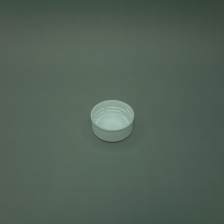
Color: white/transparent
Cap type: standard cap